Aberfan disaster

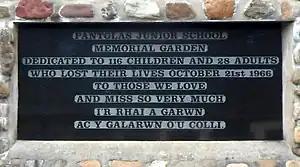
The dedication plaque at the Aberfan Memorial Garden

In 1967 the Charity Commission advised that any money paid to the parents of bereaved families would be against the terms of the trust deed. After arguments from lawyers for the trust, they agreed that there was an "unprecedented emotional state" surrounding Aberfan, and suggested that sums of no more than £500 should be paid. Members of the trust told the commission that £5,000 was to be paid to each family; the commission agreed that the amount was permissible, but stated that each case should be examined before payment "to ascertain whether the parents had been close to their children and were thus likely to be suffering mentally", according to one member of the Charity Commission. In November 1967 the commission threatened to remove trustees of the disaster fund or make a financial order against them if they made grants to parents of children who were physically uninjured but who were suffering mentally—some surviving children complained of being afraid of the dark and loud noises, while some refused to sleep alone; the commission informed them that any payments would be "quite illegal". The decision affected 340 physically uninjured children.